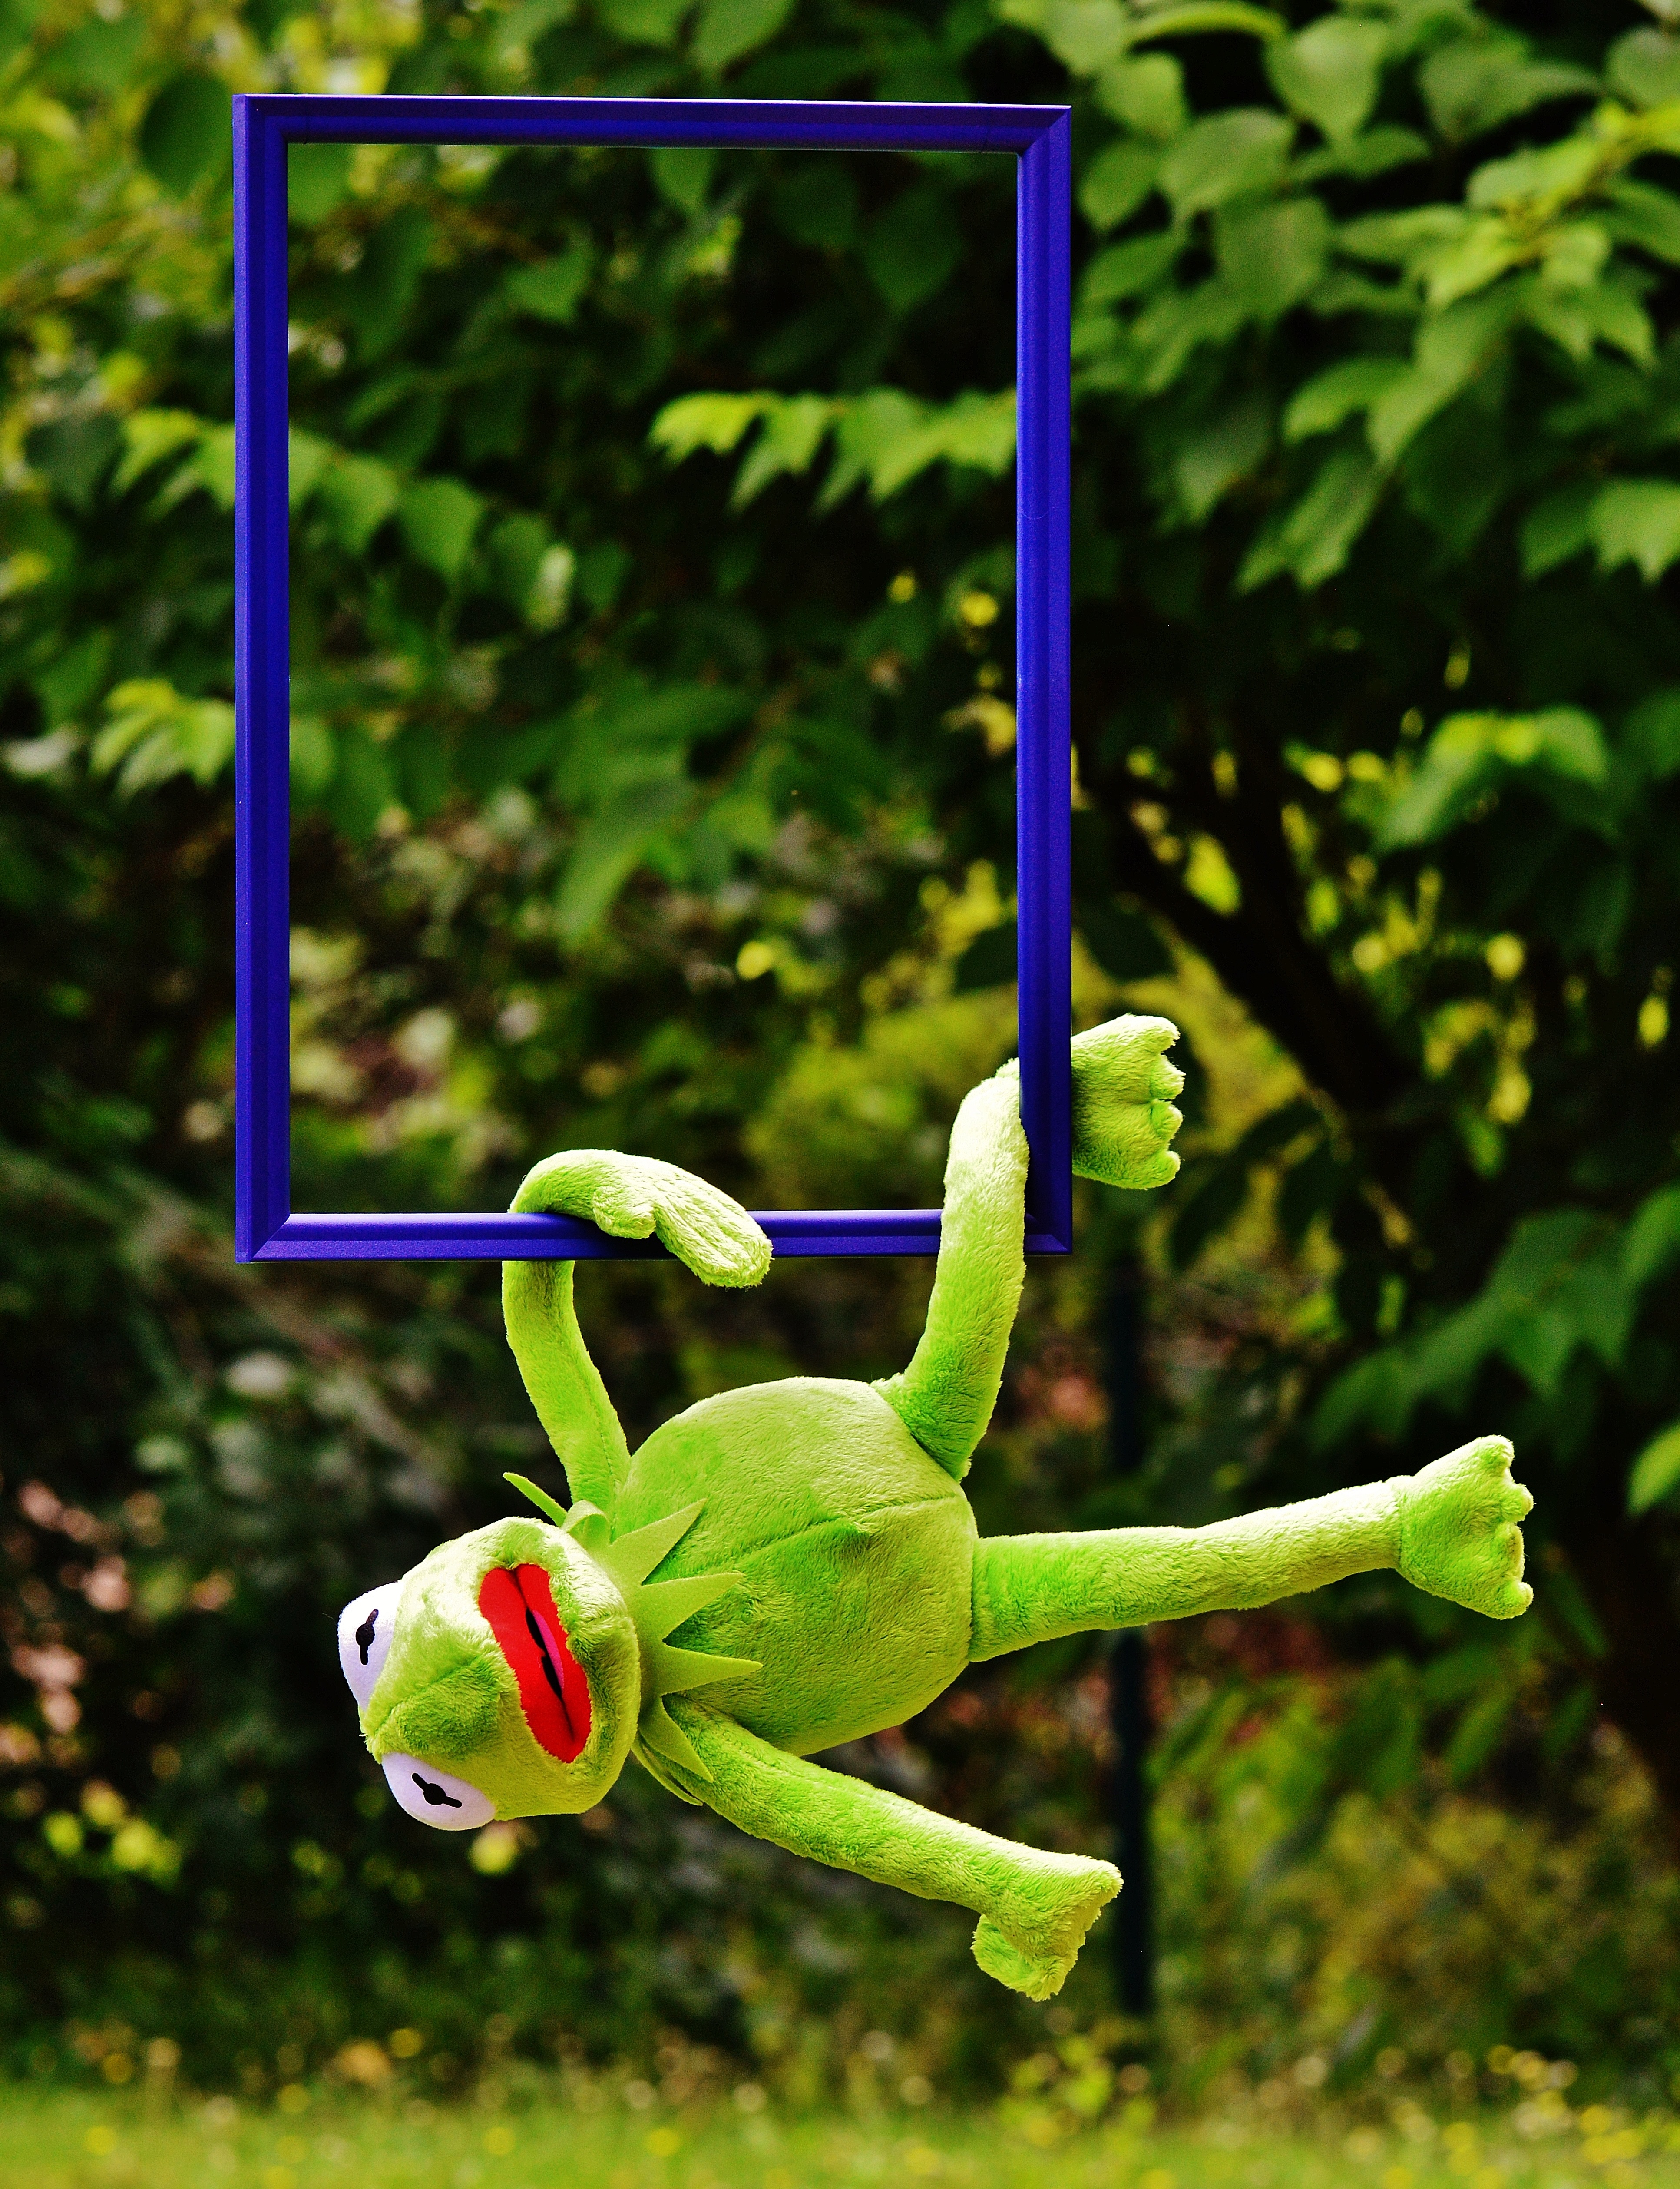
grass, branch, lawn, sweet, flower, animal, cute, green, jungle, frog, swing, fig, children, fun, playground, toys, funny, picture frame, plush, stuffed animal, kermit, unusual, anders, out of the ordinary, untypical, outdoor play equipment